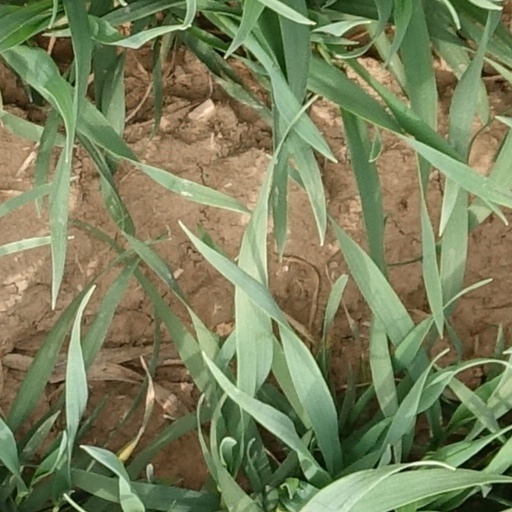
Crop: wheat